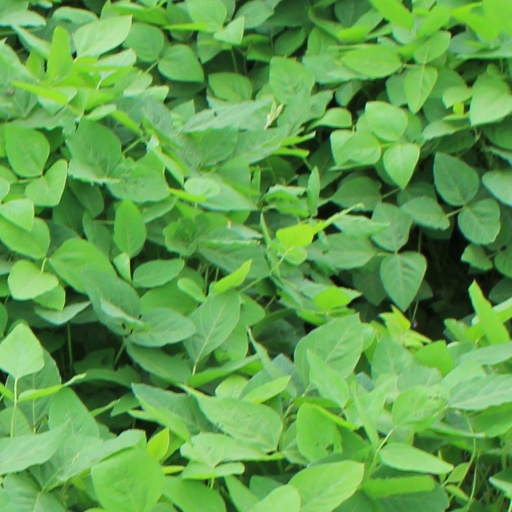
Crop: soybean